Dreyfus affair

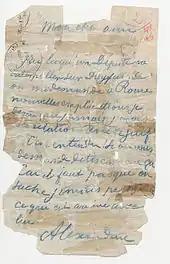
Photograph of the "faux Henry". The header ("my dear friend") and signature ("Alexandrine") are from Panizzardi. The rest is from the hand of Henry.

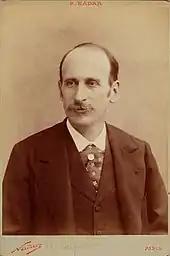
Portrait of Godefroy Cavaignac, Minister of War

Antisemitic disturbances and riots broke out in 1898 in cities across Metropolitan France, mostly in January and February. Antisemitic riots predated the Dreyfus affair, and were almost a tradition in the East, which "the Alsatian people observed upon the outbreak of any revolution in France". But the 1898 disturbances were much more widespread.